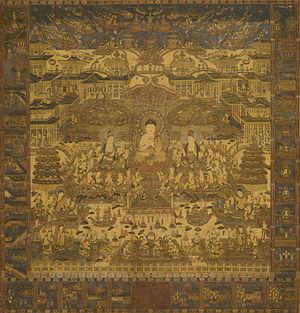
L'époque de Kamakura est l'une des 14 subdivisions traditionnelles de l'histoire du Japon. Cette période, qui commence en 1185 et s'achève en 1333, est placée sous l'autorité politique du shogunat de Kamakura. Elles constitue la première partie du « Moyen Âge » de l'histoire japonaise, qui va jusqu'à la fin du XVIᵉ siècle.